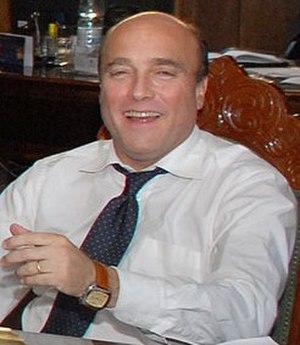
Le premier tour des élections générales uruguayennes a eu lieu le 25 octobre 2009. Il a été remporté par le Front large, qui a obtenu 1 105 277 de voix, soit 47,96 % des suffrages, ce qui lui donne une majorité absolue au Congrès. José Mujica, l'ancien guérillero Tupamaro candidat du Front large pour la présidence, a remporté le second tour, le 29 novembre 2009, avec 52,9 % des voix, contre 42,9 % pour Luis Alberto Lacalle, l'ancien président candidat du Parti national. José Mujica prendra ses fonctions le 1ᵉʳ mars 2010. L'alliance, au second tour, du Parti blanco, du Parti colorado et du Parti indépendant, n'a ainsi pas suffi à bloquer la seconde victoire consécutive du Front large.